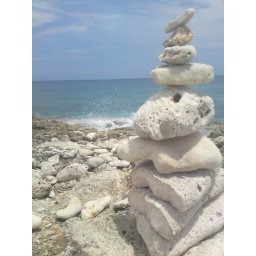
rock piling beside the water spout